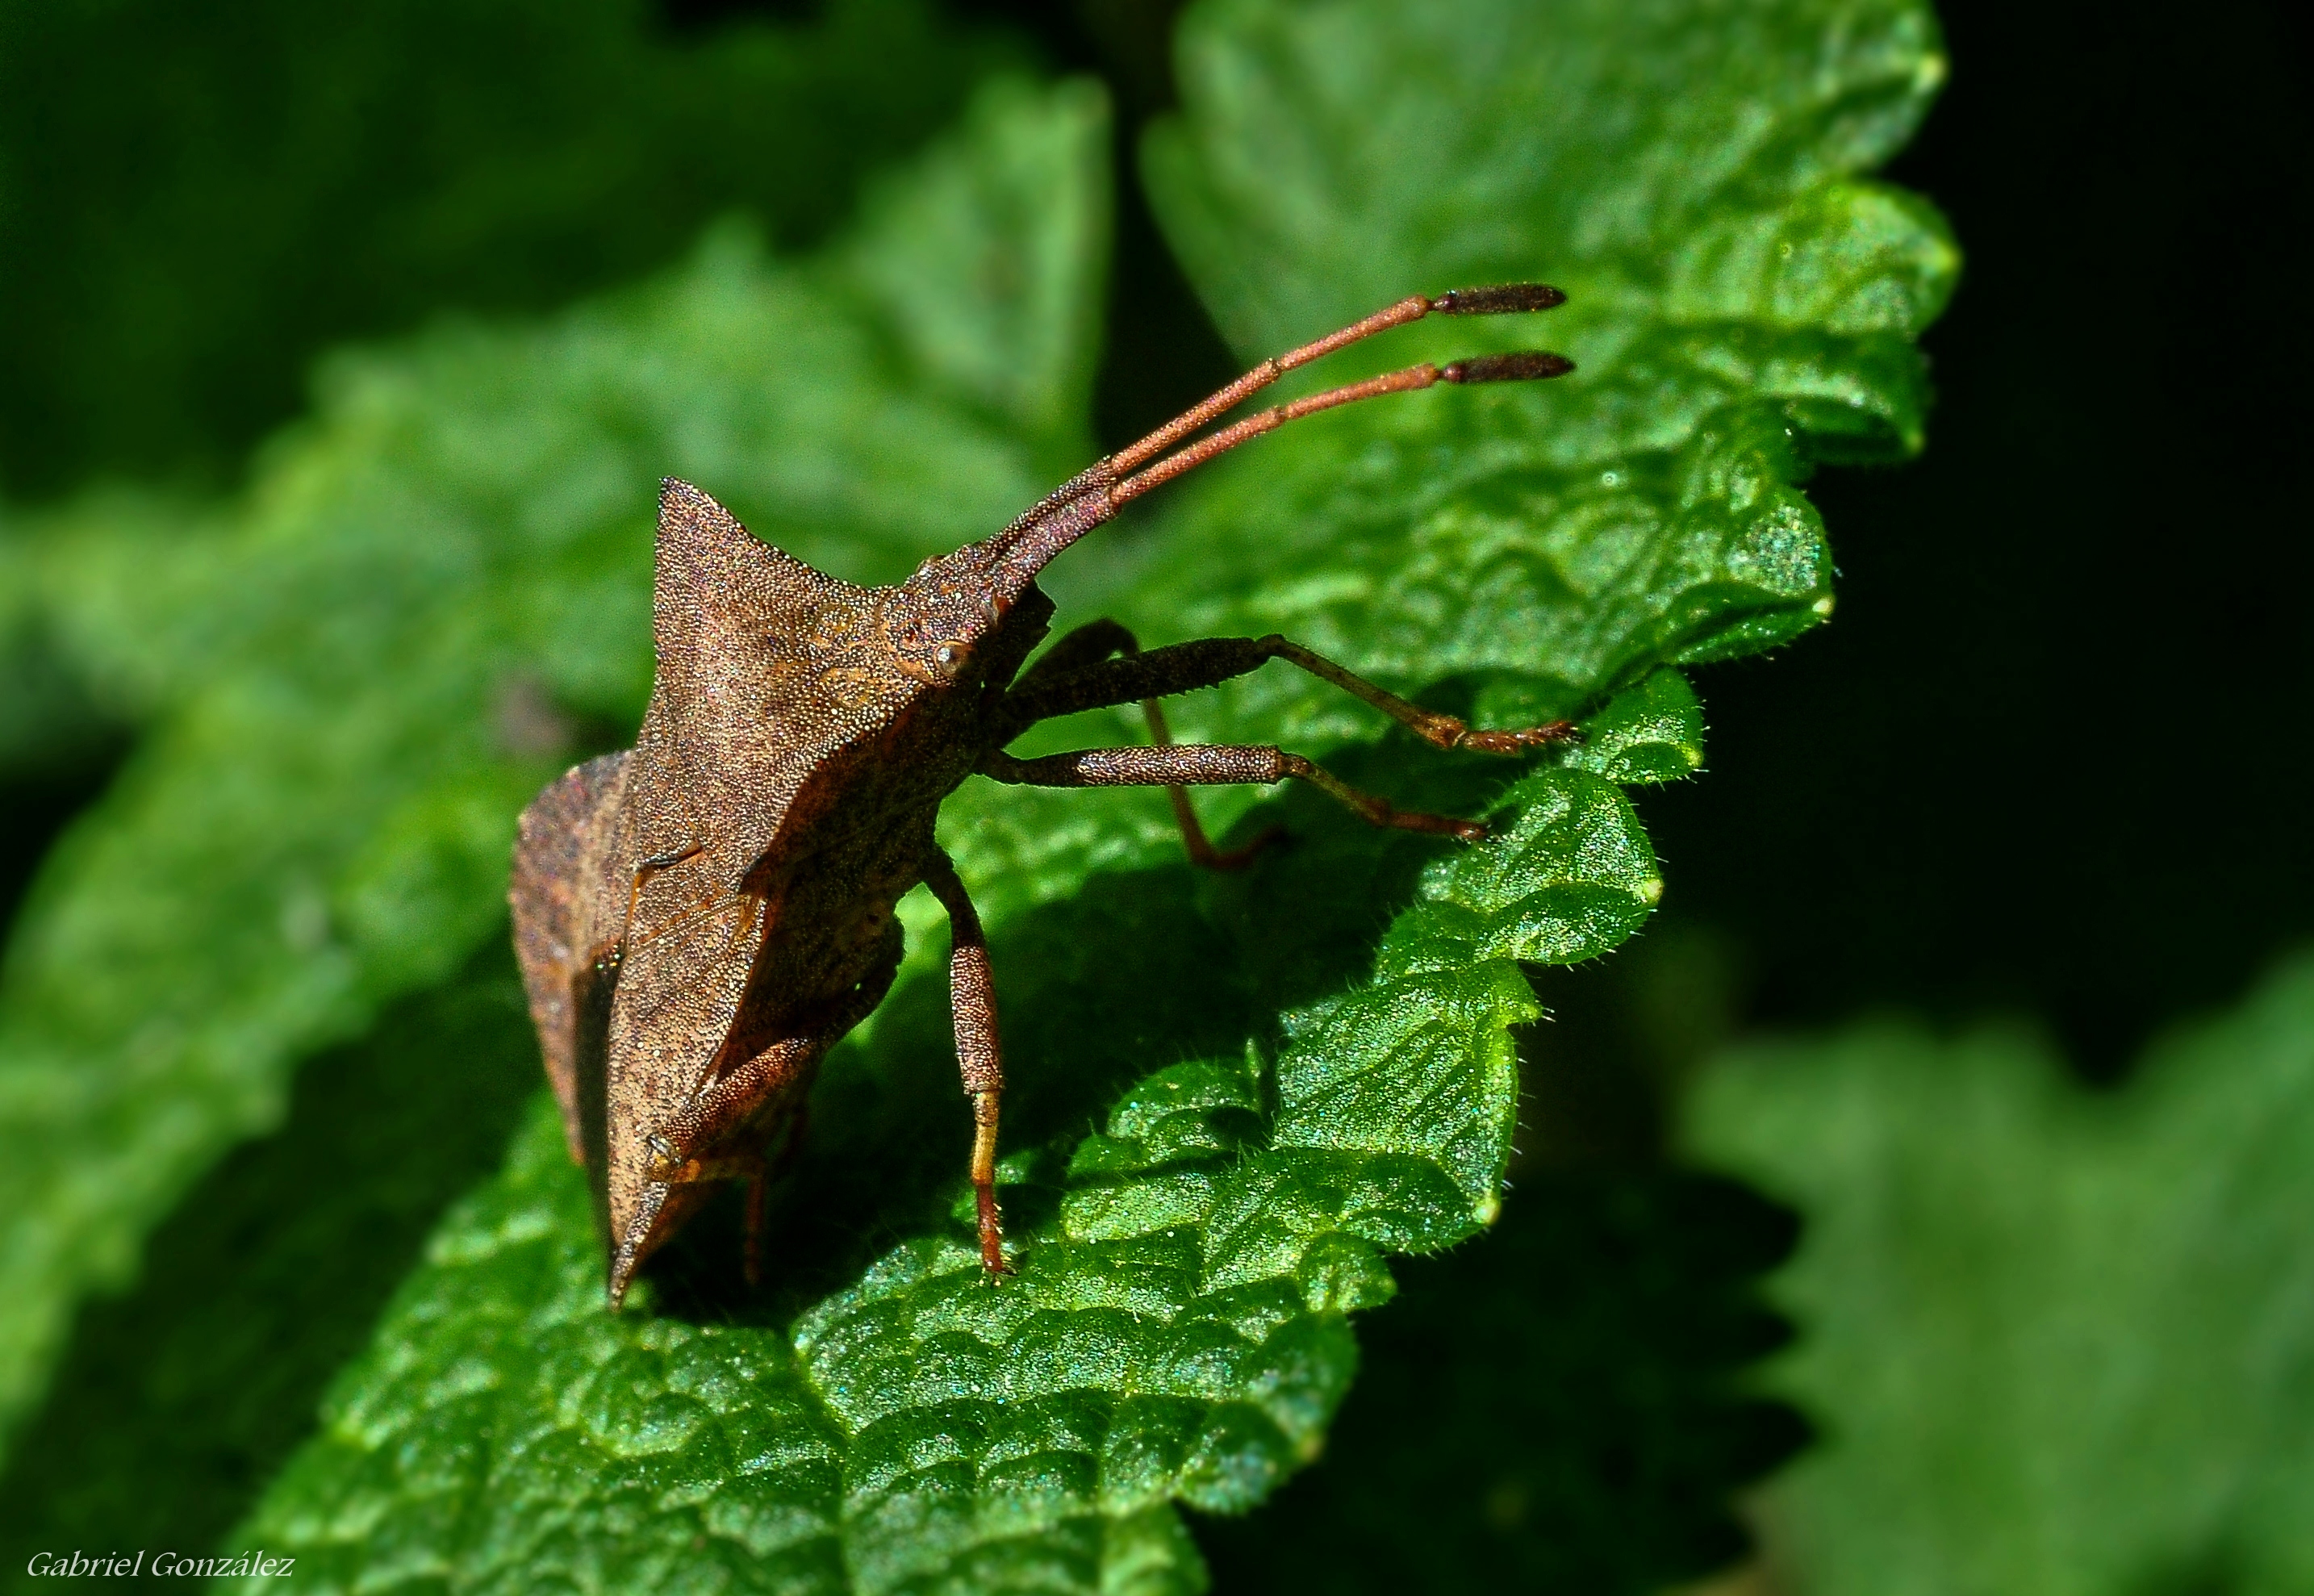
nature, plant, leaf, flower, green, insect, macro, moth, fauna, invertebrate, close up, animals, naturaleza, nikond90, ggl1, gaby1, xovesphoto, animales, gphoto, sigma105mm, macro photography, moths and butterflies